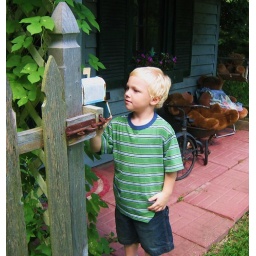
The bears mail box usually has something left by the last visitor.